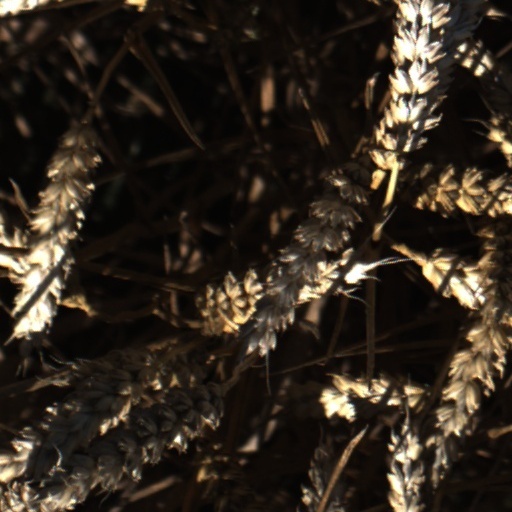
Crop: wheat